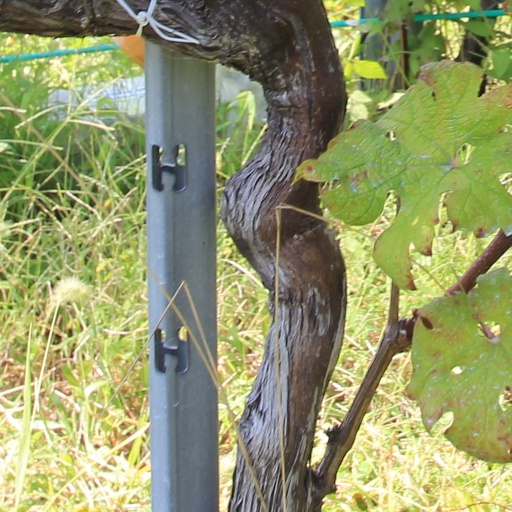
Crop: grape